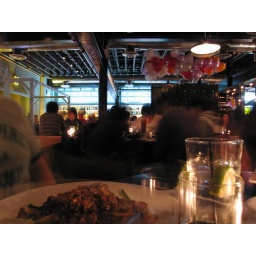
The classy looking bar at Sea restaurant in Brooklyn, NY, overlooking my plate of (presumably spicy) Thai food.